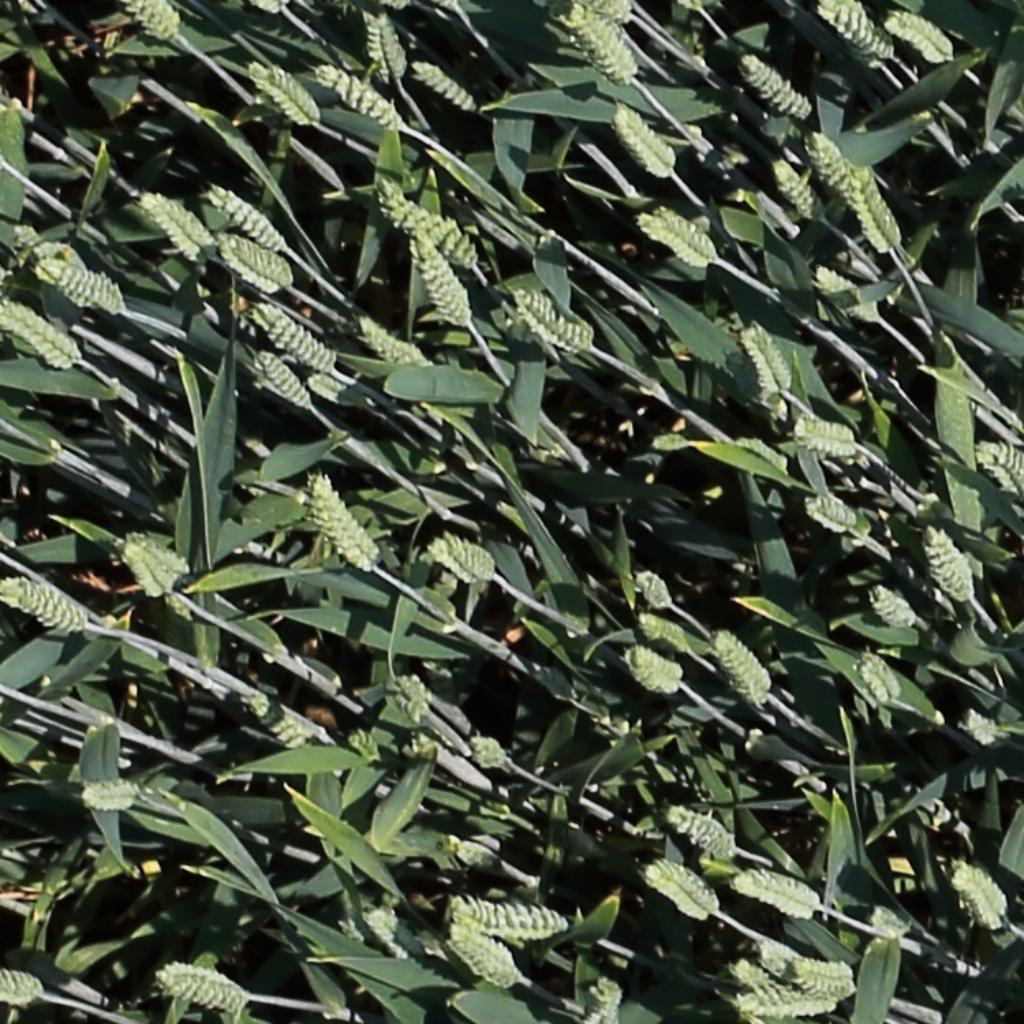
Country: Switzerland
Location: Usask
Wheat development stage: Filling